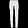
Label: Trouser